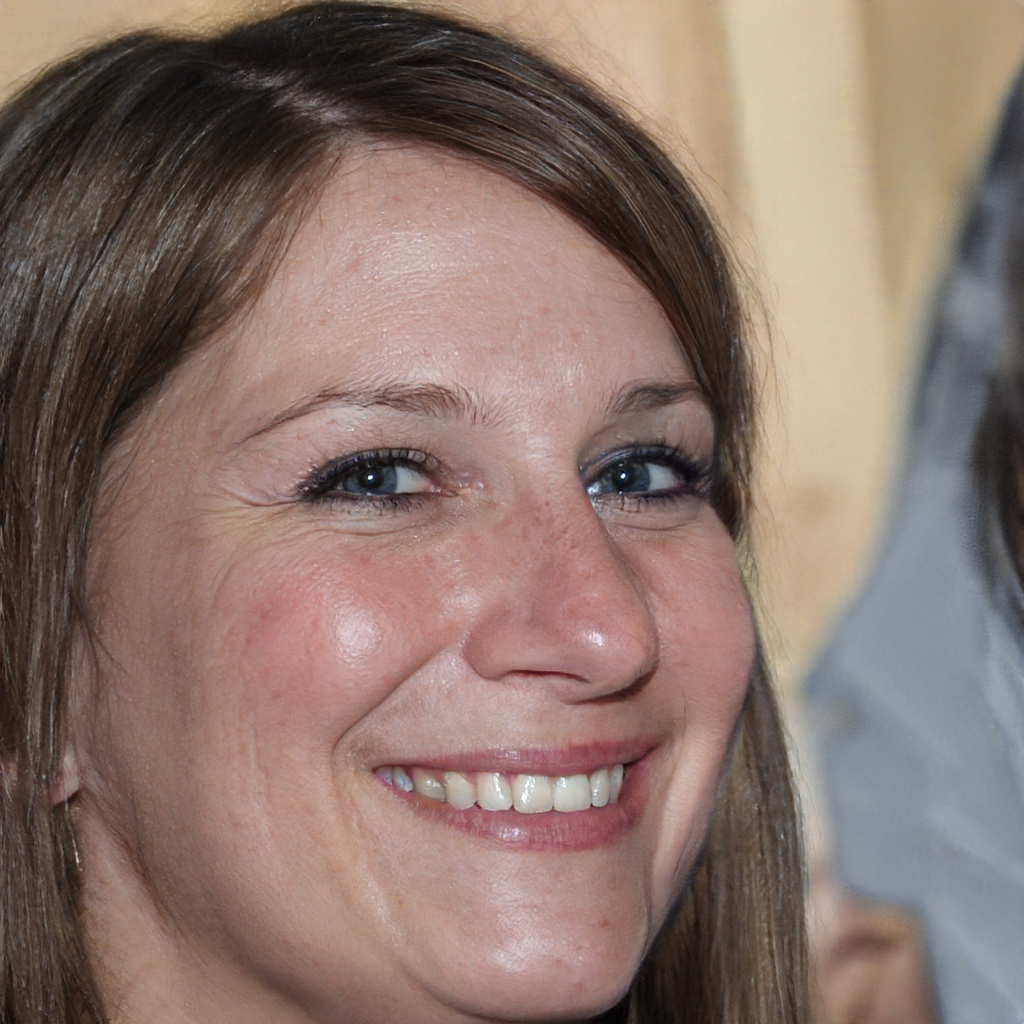
Label: No Watermark